Question: What time of year is this?
Tambaya: Wani lokaci ne a shekara wannan?
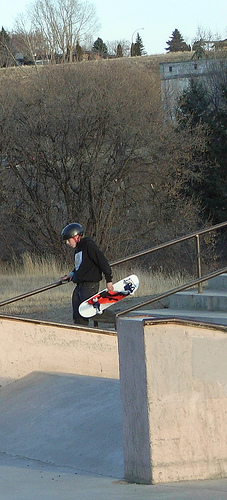
Answer: Fall.
Amsa: Kaka.